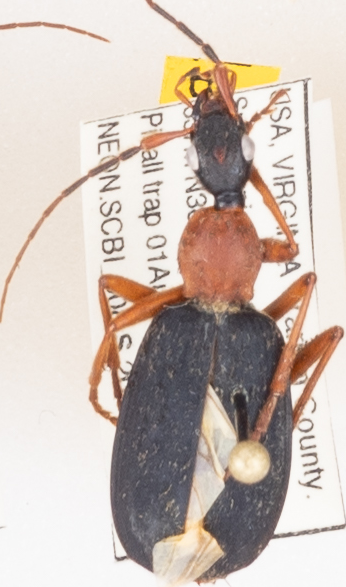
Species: Galerita bicolor
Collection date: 2019-08-01
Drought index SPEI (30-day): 0.216
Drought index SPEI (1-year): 2.09
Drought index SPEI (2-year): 2.09